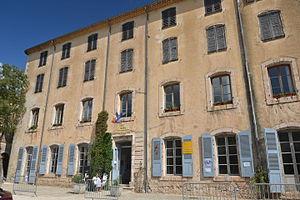
mairie de Sillans-la-Cascade
Sillans-la-Cascade est une commune française située dans le département du Var, en région française Provence-Alpes-Côte d’Azur.